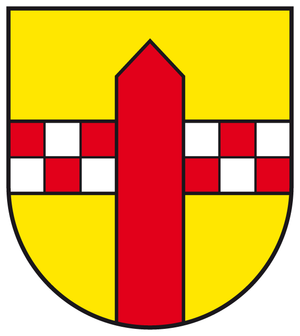
Berge (Niedersachsen)
Coat of arms of Berge
Berge er en kommune med godt 3.500 indbyggere der er en del af Samtgemeinde Fürstenau, i den nordvestlige del af Landkreis Osnabrück, i den tyske delstat Niedersachsen.